Cervara Abbey

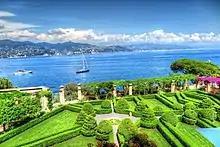
Giardino all'italiana Cervara Abbey

What was once the garden of the Benedictine monks is now the only monumental Giardino all'italiana or Italian Renaissance style garden preserved in Italian Riviera. It is unique in that it directly faces the sea. The feeling is that of being on the prow of a ship on the promontory of Portofino, almost completely surrounded by the sight of the sea and coast, with the Gulf of Tigullio, and the inlets of Paraggi and Portofino.